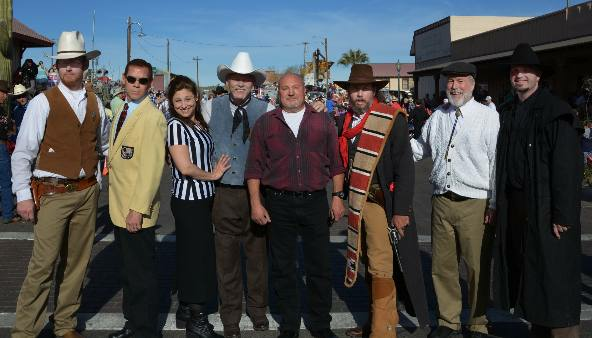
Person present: Yes